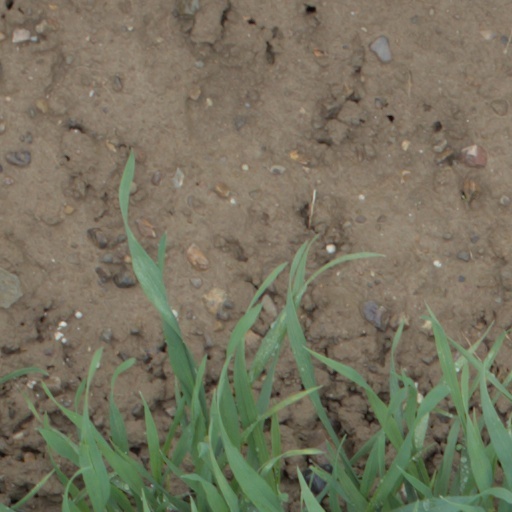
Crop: wheat